George Herbert Harries

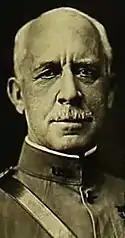
Photo of Harries from his October 1922 passport application

In 1889, Harries joined the District of Columbia National Guard and was assigned to its brigade headquarters with the rank of staff sergeant. While working as a reporter, he also served as an aide de camp to General Nelson A. Miles during the Ghost Dance War in South Dakota. After the fighting, Harries served on the committee that established the boundary between the Pine Ridge and Rosebud Indian reservations and oversaw transport of the Northern Cheyenne to their reservation in Lame Deer, Montana. In 1892, he received his DC National Guard commission as a first lieutenant. He served in staff positions with the organization's brigade headquarters including inspector of rifle practice, and advanced to the rank of major.